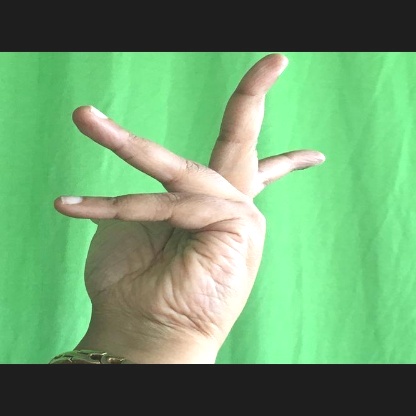
Mudra: Alapadmam